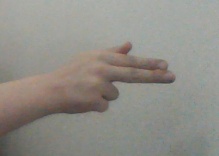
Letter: ghain